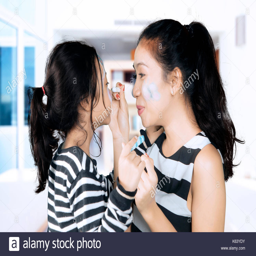
portrait of cute little girl and her mother playing with crayons while painting a face each other in the house